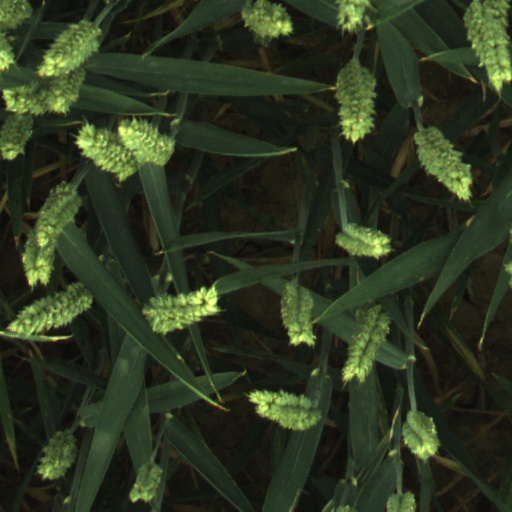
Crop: wheat